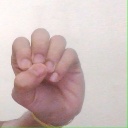
अक्षर: उ